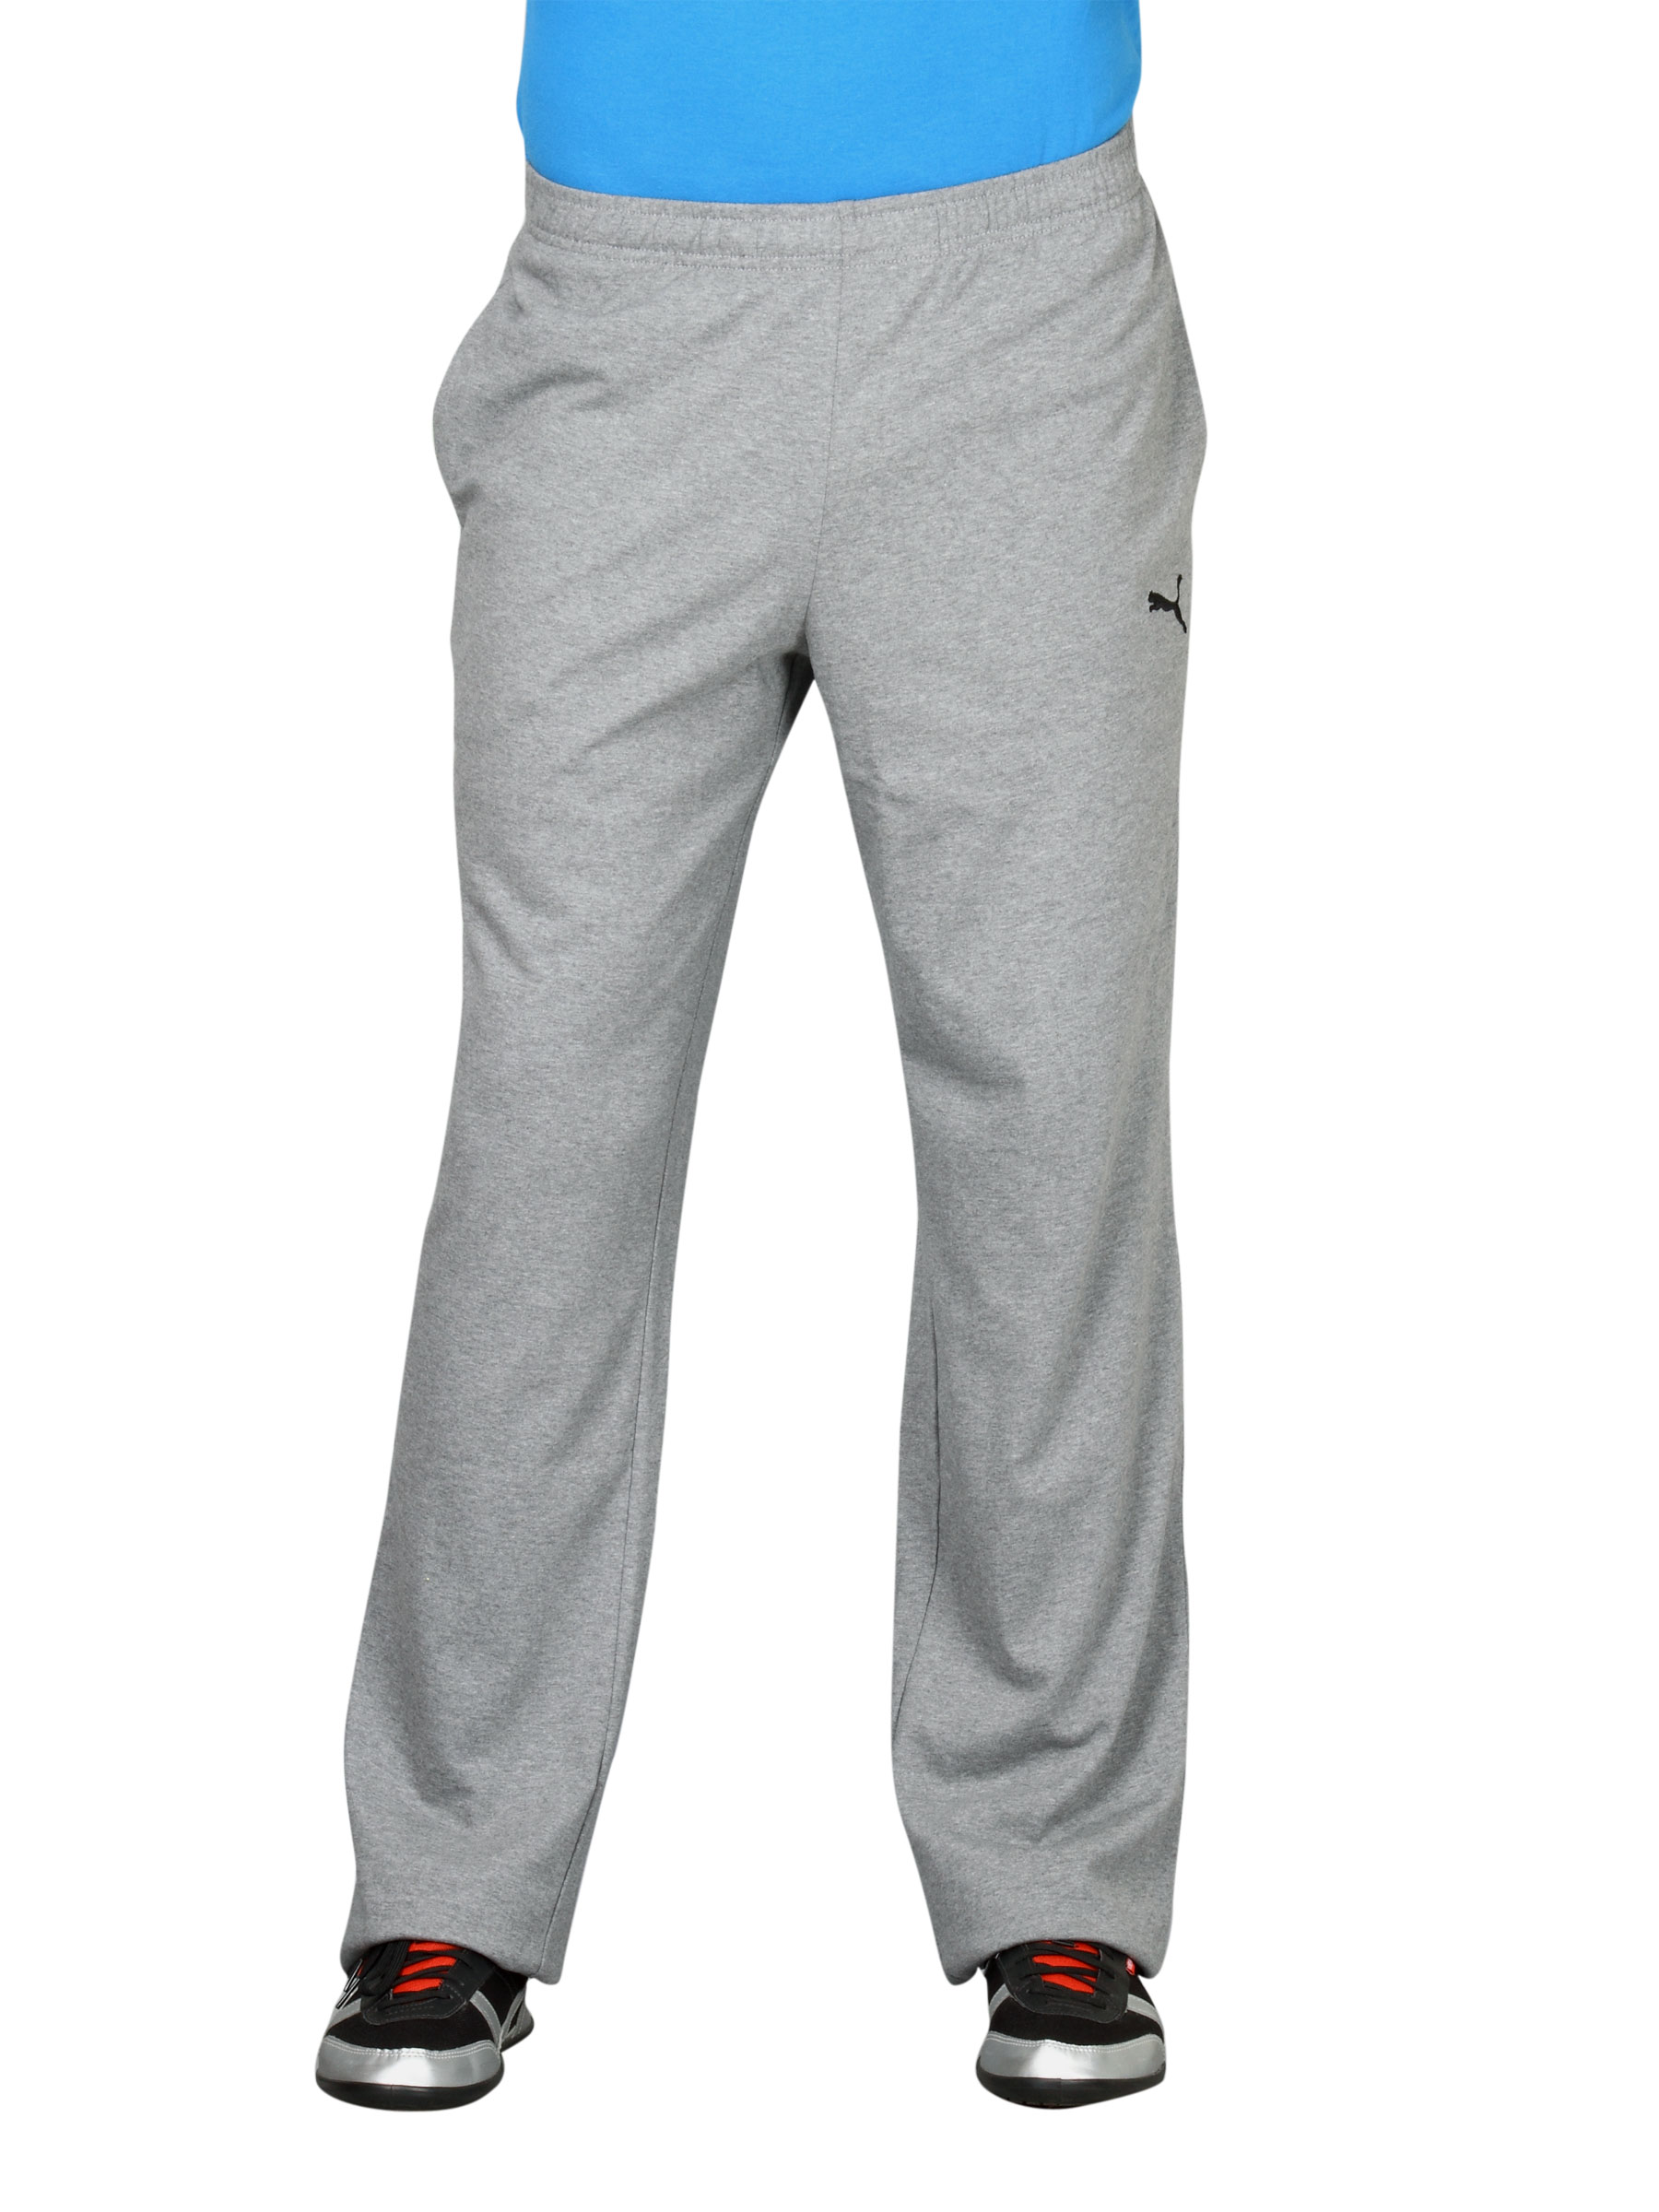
Puma Men Jersey Long Grey Track Pant
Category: Apparel / Bottomwear / Track Pants
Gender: Men
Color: Grey
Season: Fall 2011
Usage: Sports